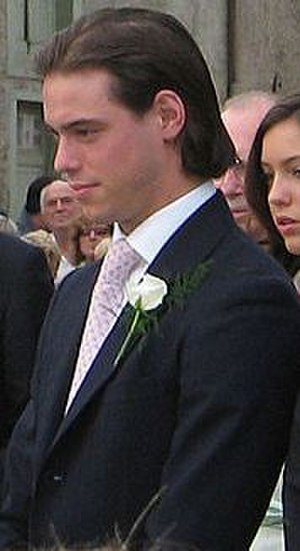
Félix af Luxembourg
Prins Félix i 2006
Prins Félix af Luxembourg er en luxemburgsk prins. Han er næstældste søn af storhertug Henri og storhertuginde Maria Teresa og nummer to i den luxemburgske arvefølge efter sin bror Guillaume af Luxembourg.